Girls' Generation 1979

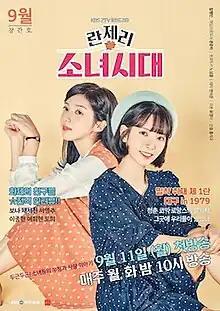
Promotional poster

Girls' Generation 1979 is a South Korean television series based on the 2009 novel of the same name by Kim Yong-hee. The drama slated for eight episodes with 1970s Daegu as the backdrop. It premiered on KBS2 on September 11, 2017, and aired every Monday and Tuesday at 22:00 (KST).